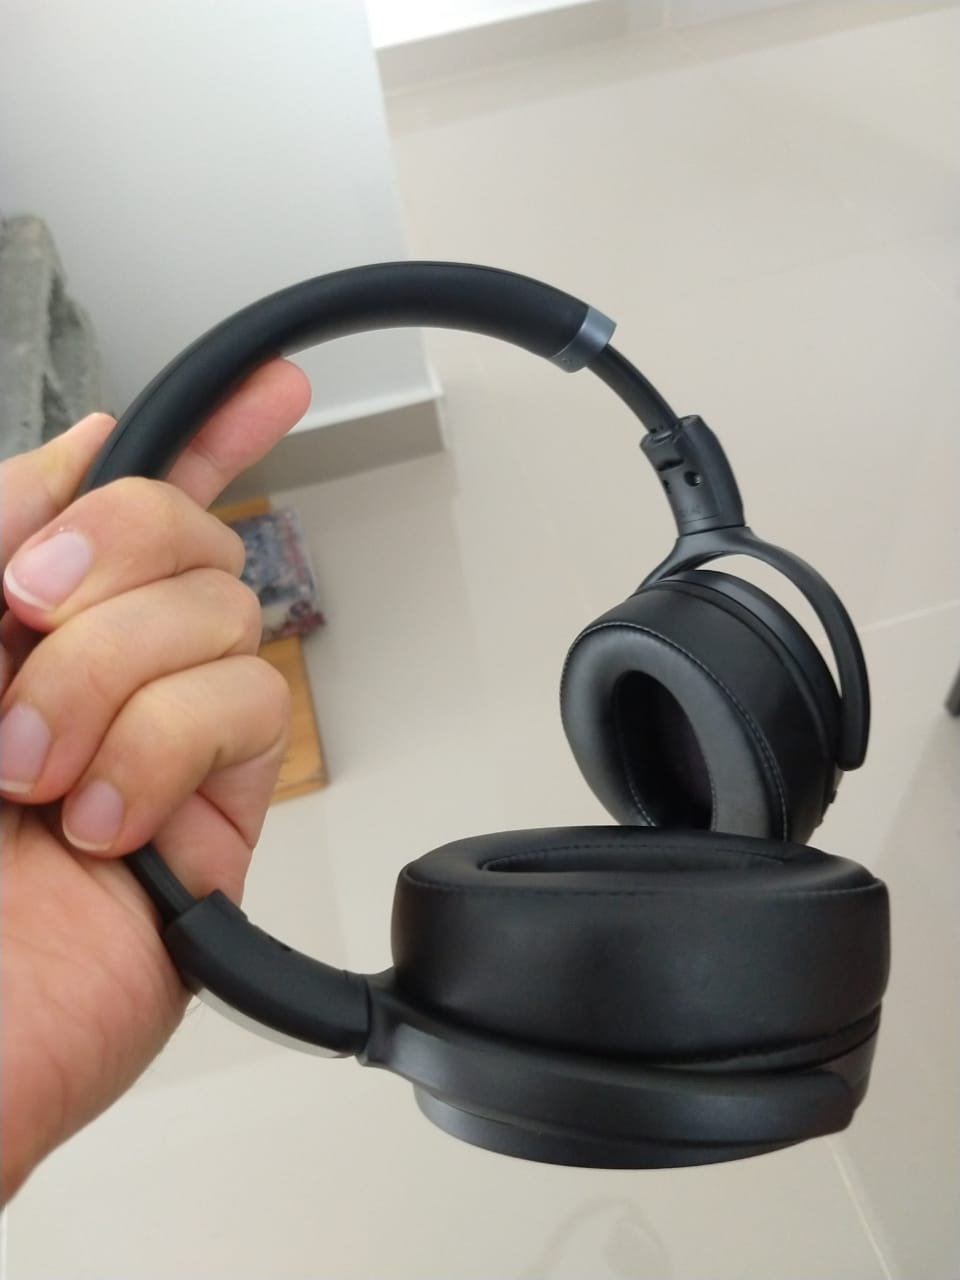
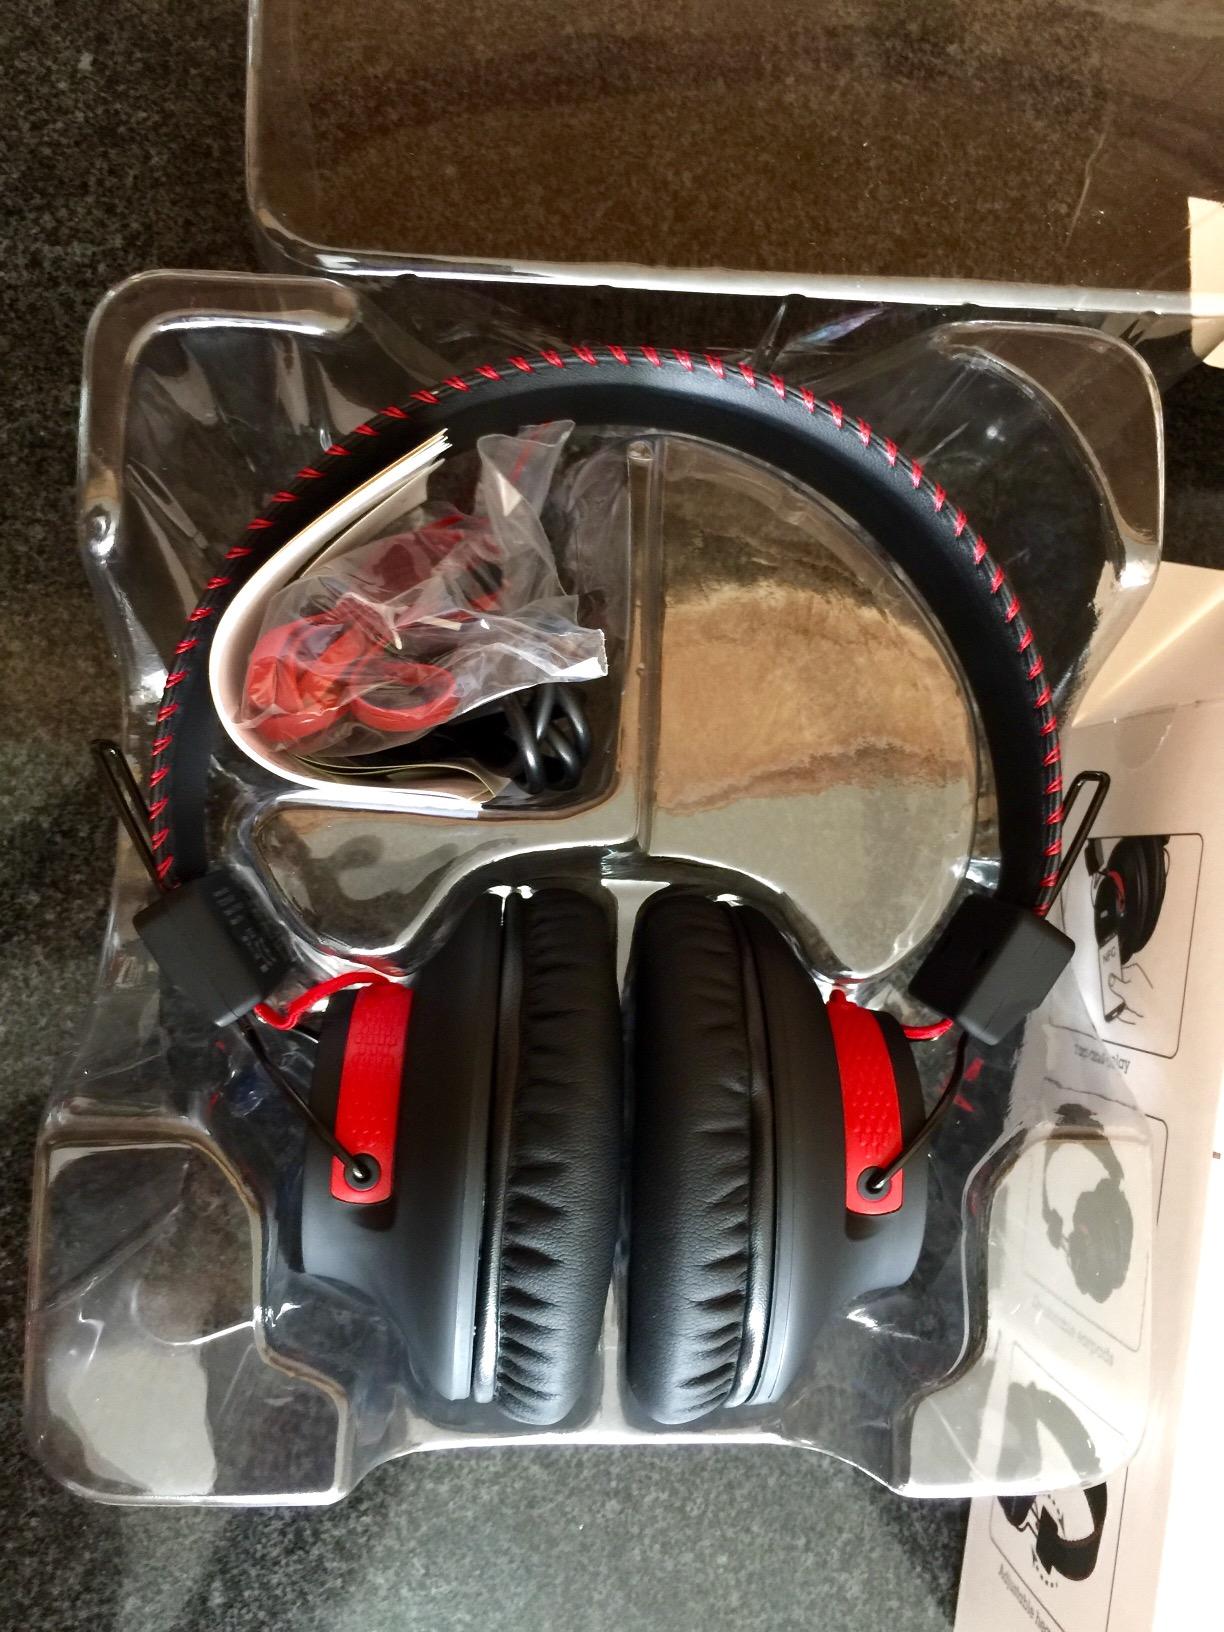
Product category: headphones
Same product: no